CANT Z.1018 Leone

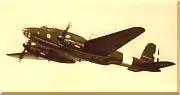

The CRDA CANT Z.1018 "Leone" (Lion) was an Italian medium bomber of the 1940s.